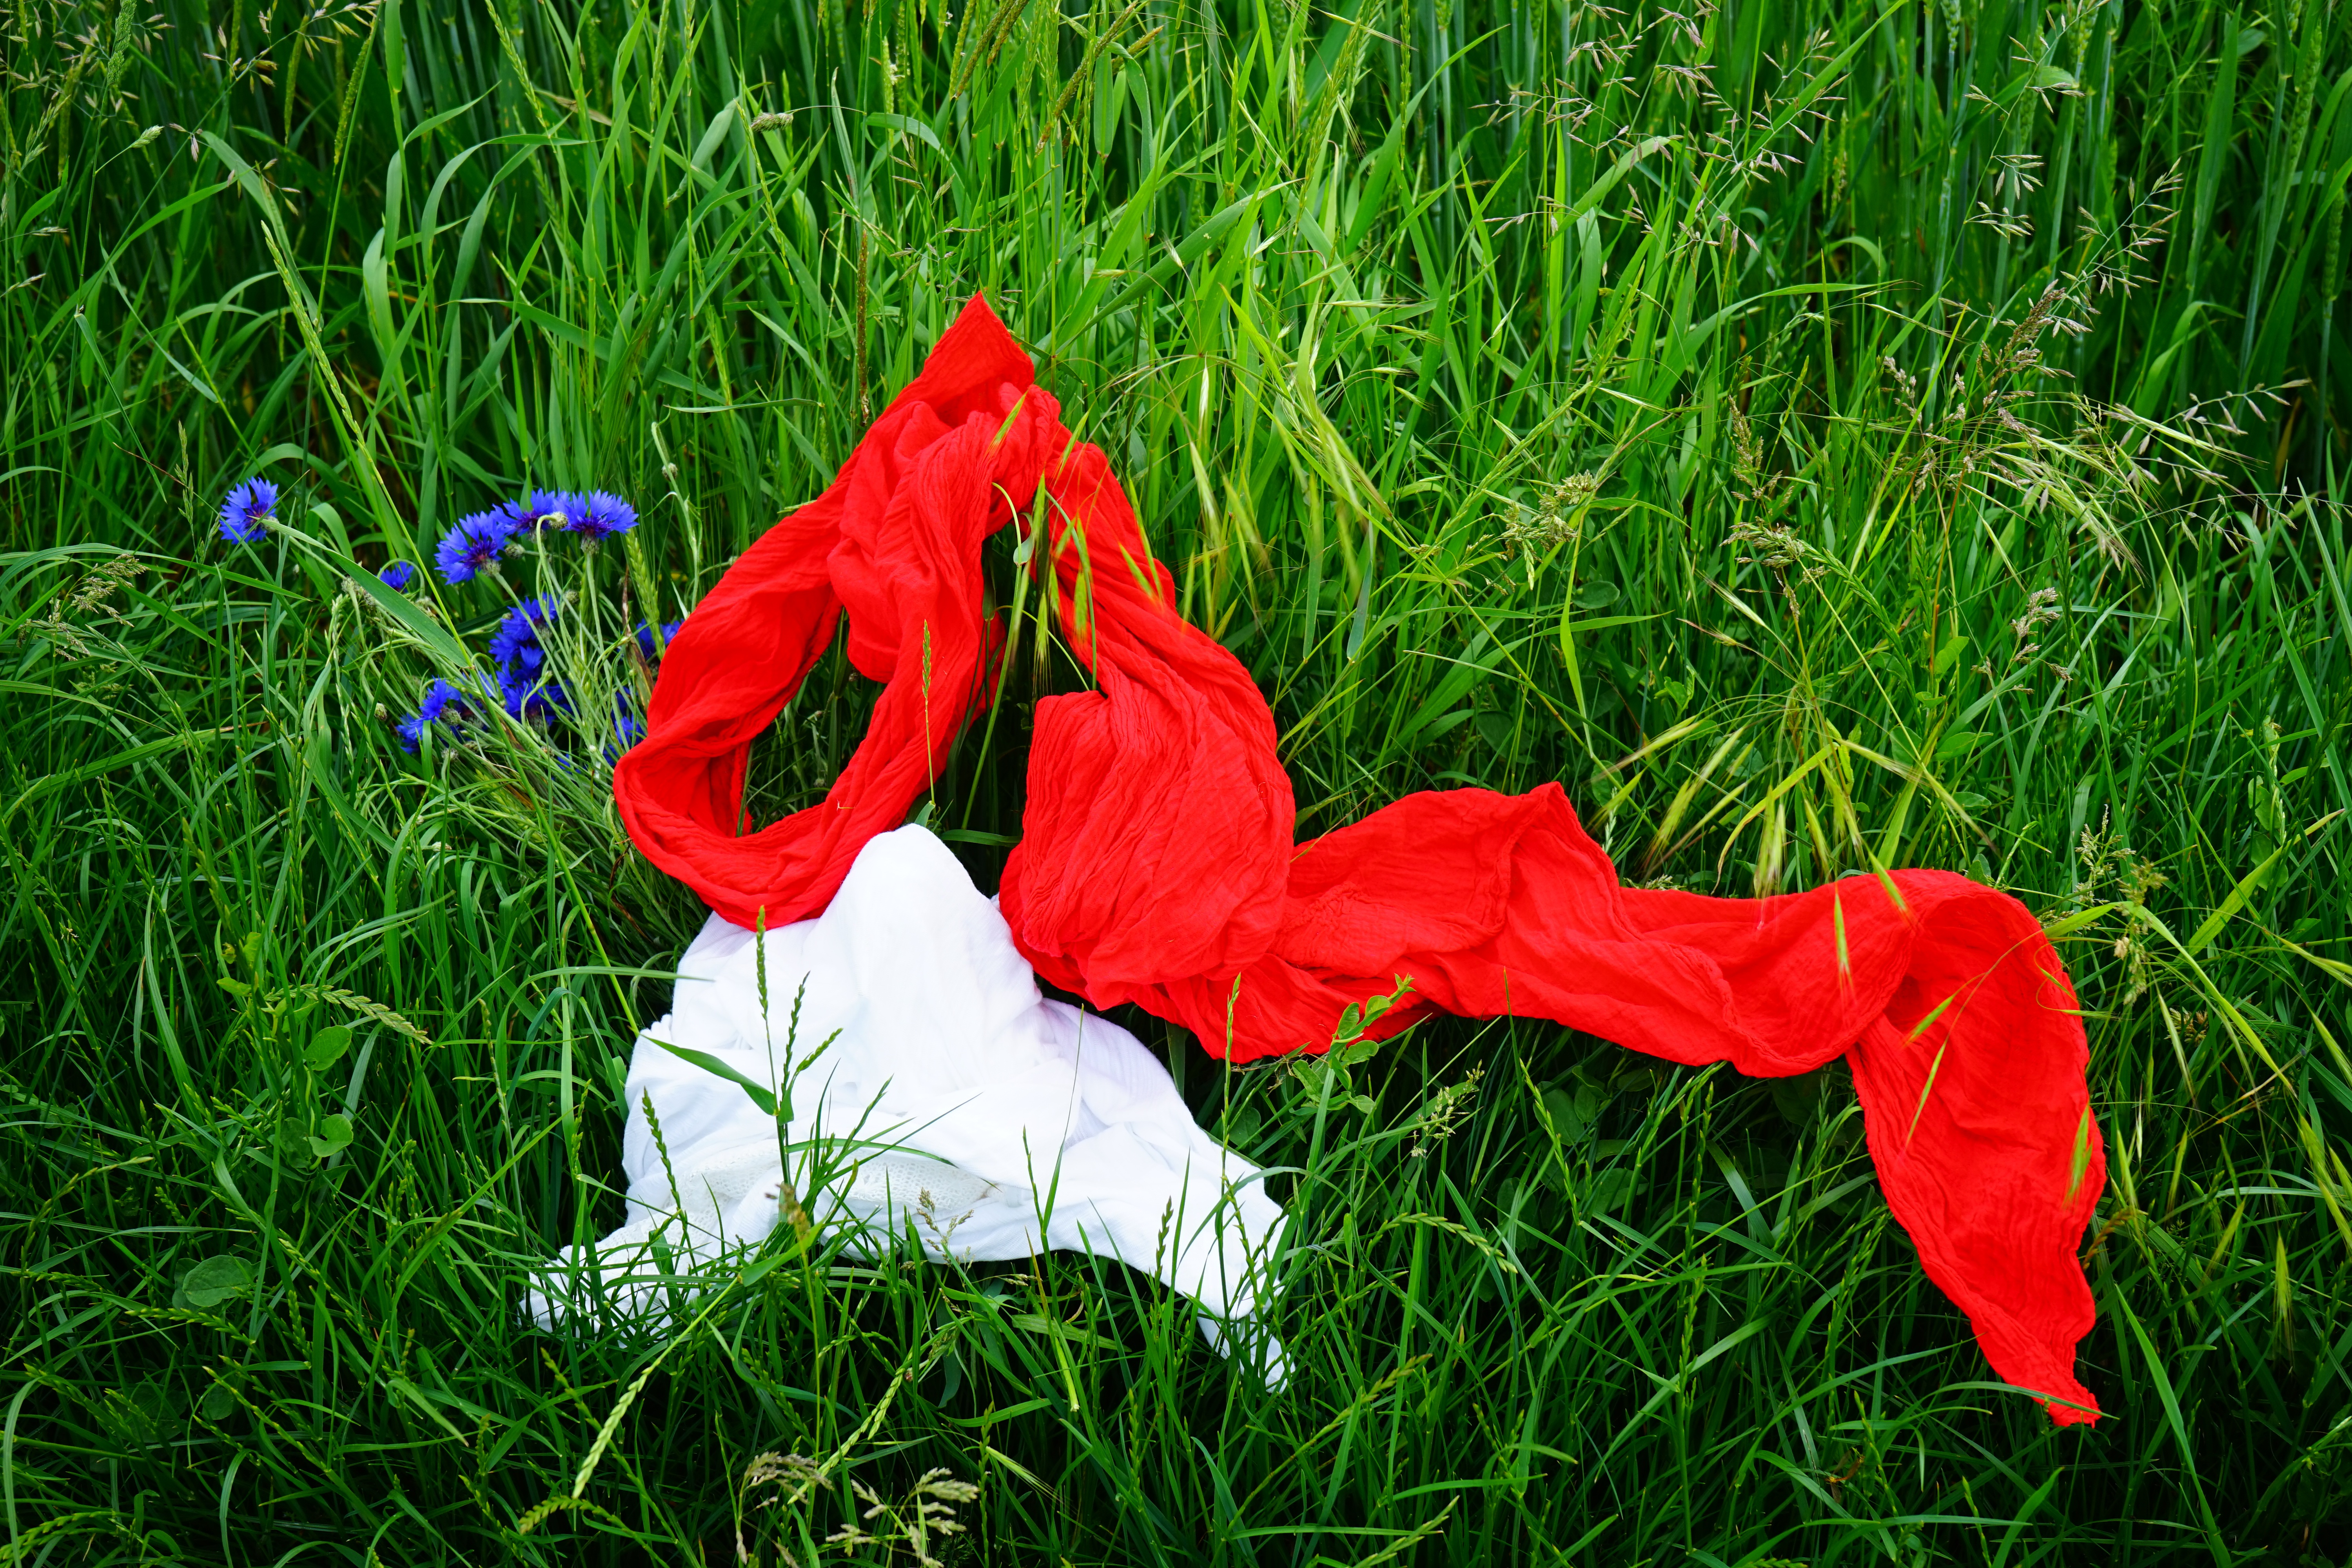
grass, plant, white, lawn, meadow, leaf, flower, summer, green, red, clothing, flora, scarf, poppy, idyll, flowering plant, grass family, land plant